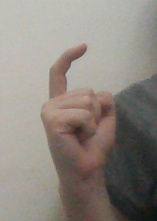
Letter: ra